Samuel Simpson House

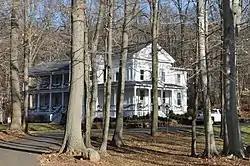

The Samuel Simpson House (also known as the Taber House) is a historic house at 1370 Scard Road in Wallingford, Connecticut. Built in 1838 by John Meigs Hall, it was the home of 19th century industrialist and philanthropist Samuel Simpson. Some of the house's structural beams, repurposed from an older building in the same location, date back to the 1600s. Around 1867, the home was extensively redesigned by renowned New Haven, Connecticut architect Henry Austin, giving it Renaissance Revival characteristics.